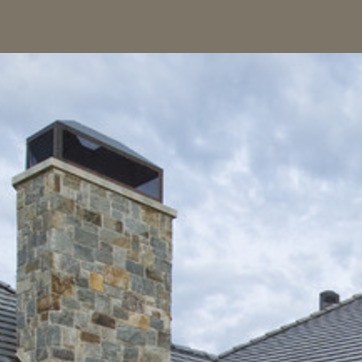
Material: sky